SCA armoured combat

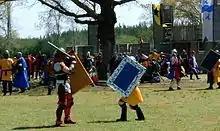
Fighters practicing at Gulf Wars XIII (2004)

In SCA heavy combat, the validity of a blow received is judged on an honour system. The combatant receiving a blow from a SCA-approved weapon judges if they would have been uninjured, injured, or killed had it been a historically real weapon impacting a universal "imaginary" set of SCA specified armour that all combatants "wear". This set of default armour balances valid blow/hit levels and helps to eliminate differences created by the armour combatants are actually wearing. This "imaginary" armour set consists of mail hauberk, an open-faced helmet with a nasal (nose protection), and boiled leather armour about the arms and legs. Blows with sufficient force are judged by combatants to have been deflected, defeated, or penetrated this style of armour, or if struck on an "unprotected" area of the body. Depending on these several variables a combatant judges the level of damage ranging from no damage to instant death and responds according to SCA norms and rules. Combatants varying from SCA combat norms and rules are normally frowned upon because they could potentially compromise safety, fun, and reflect badly on the honor of SCA combatants.